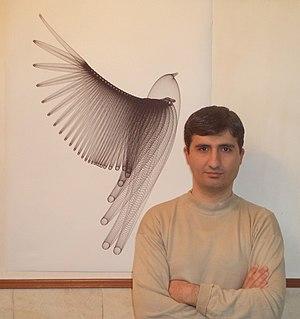
Hamid Naderi Yeganeh est un artiste mathématique iranien. Il est connu pour utiliser des formules mathématiques pour créer des dessins d'objets réels, des illustrations complexes, des animations, des fractales et des pavages. Naderi Yeganeh utilise les mathématiques comme outil principal pour créer des œuvres d'art. Par conséquent, ses œuvres peuvent être totalement décrites par des concepts mathématiques. Son œuvre d'art 9000 ellipses a été utilisée comme image de couverture d'arrière-plan de l'American Mathematical Monthly - novembre 2017.